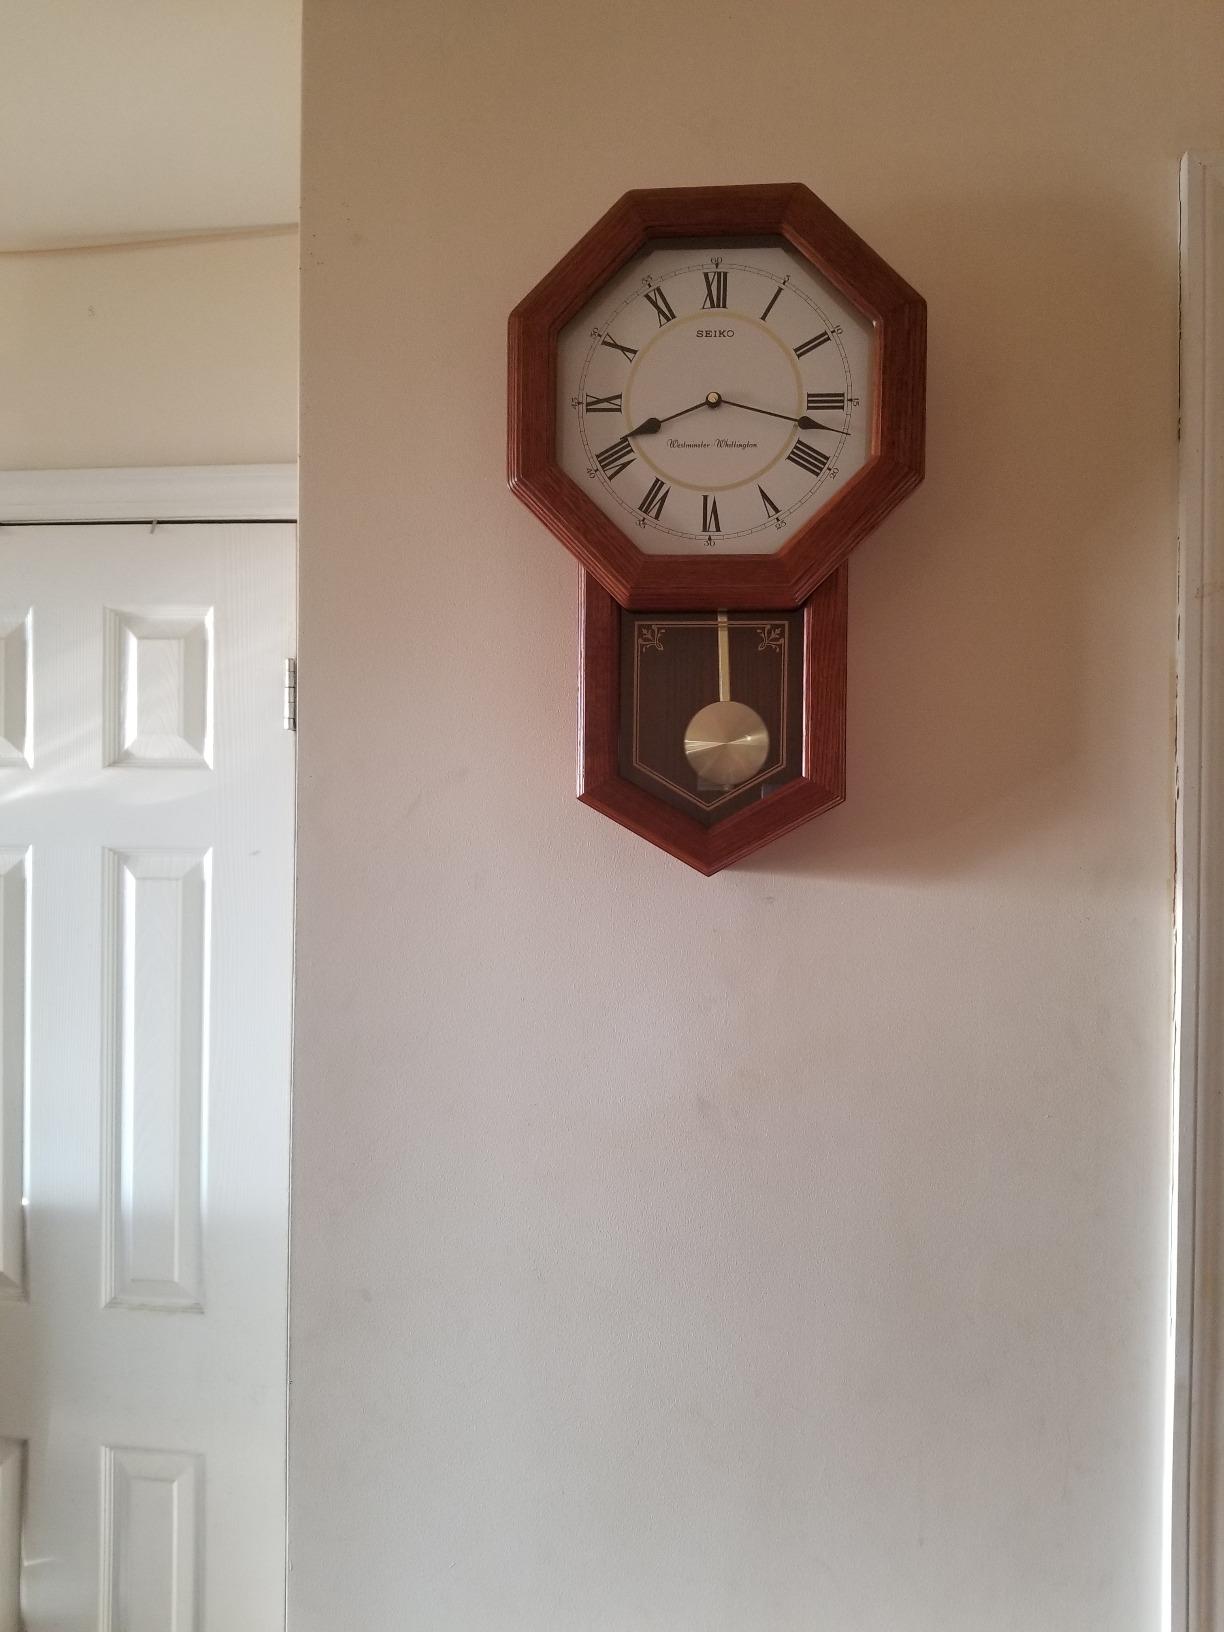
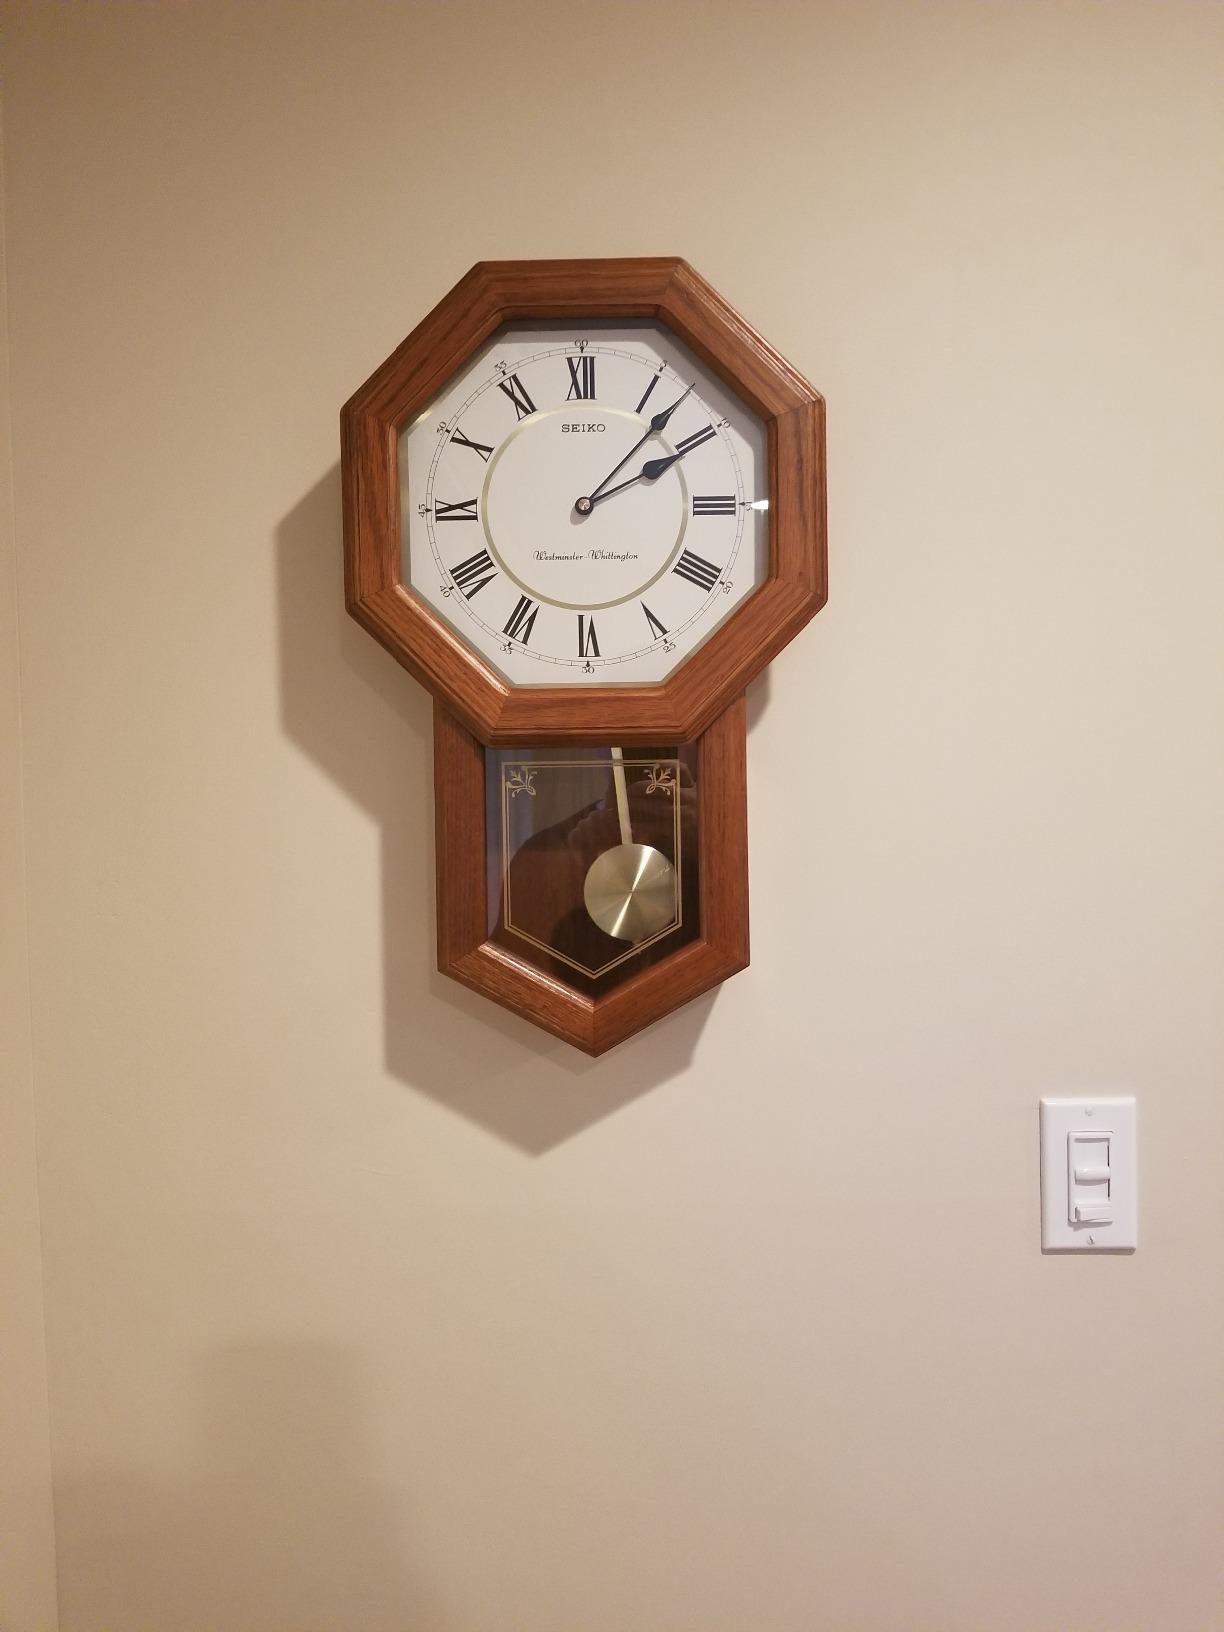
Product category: clock
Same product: yes